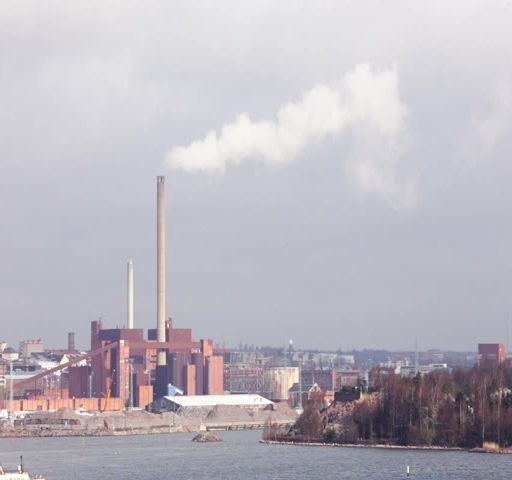
aerial view from an industrial area in the surrounding area .